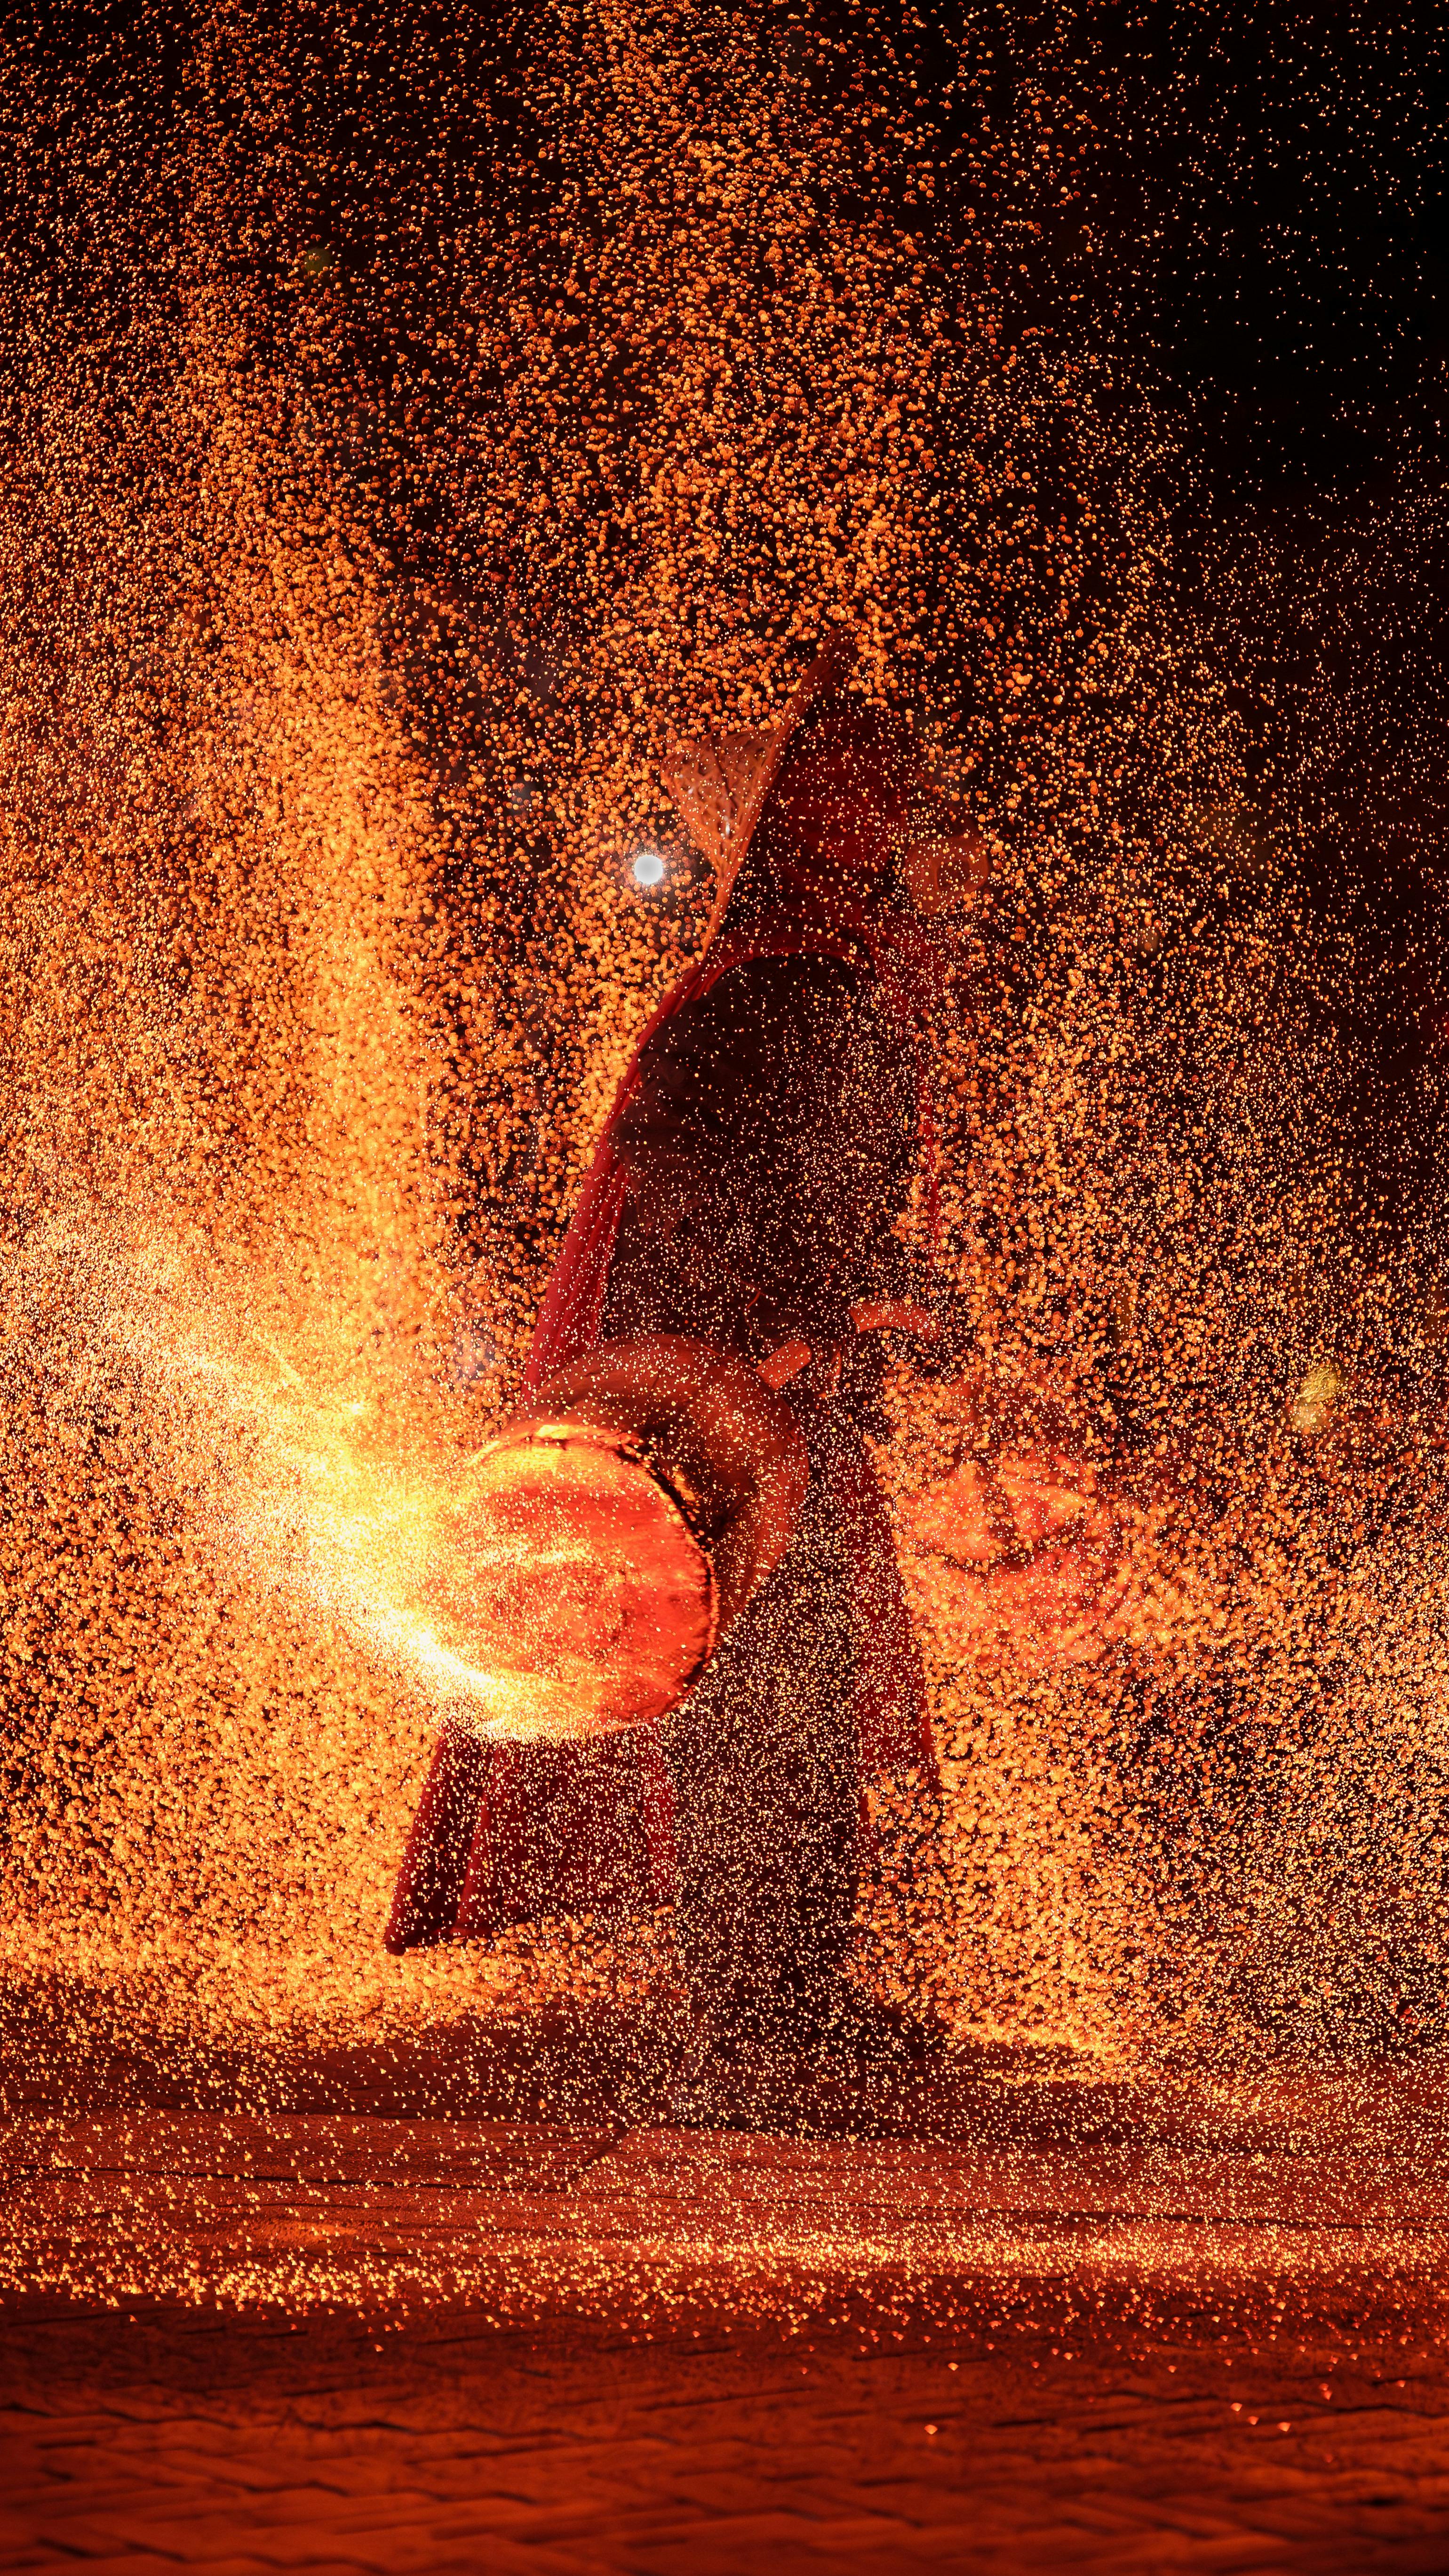
art, amber, People in nature, orange, heat, Tints and shades, geological phenomenon, rectangle, landscape, painting, event, darkness, visual arts, flame, wind wave, graphics, fire, font, circle, tree, horizon, wood, still life photography, natural landscape, modern art, wave